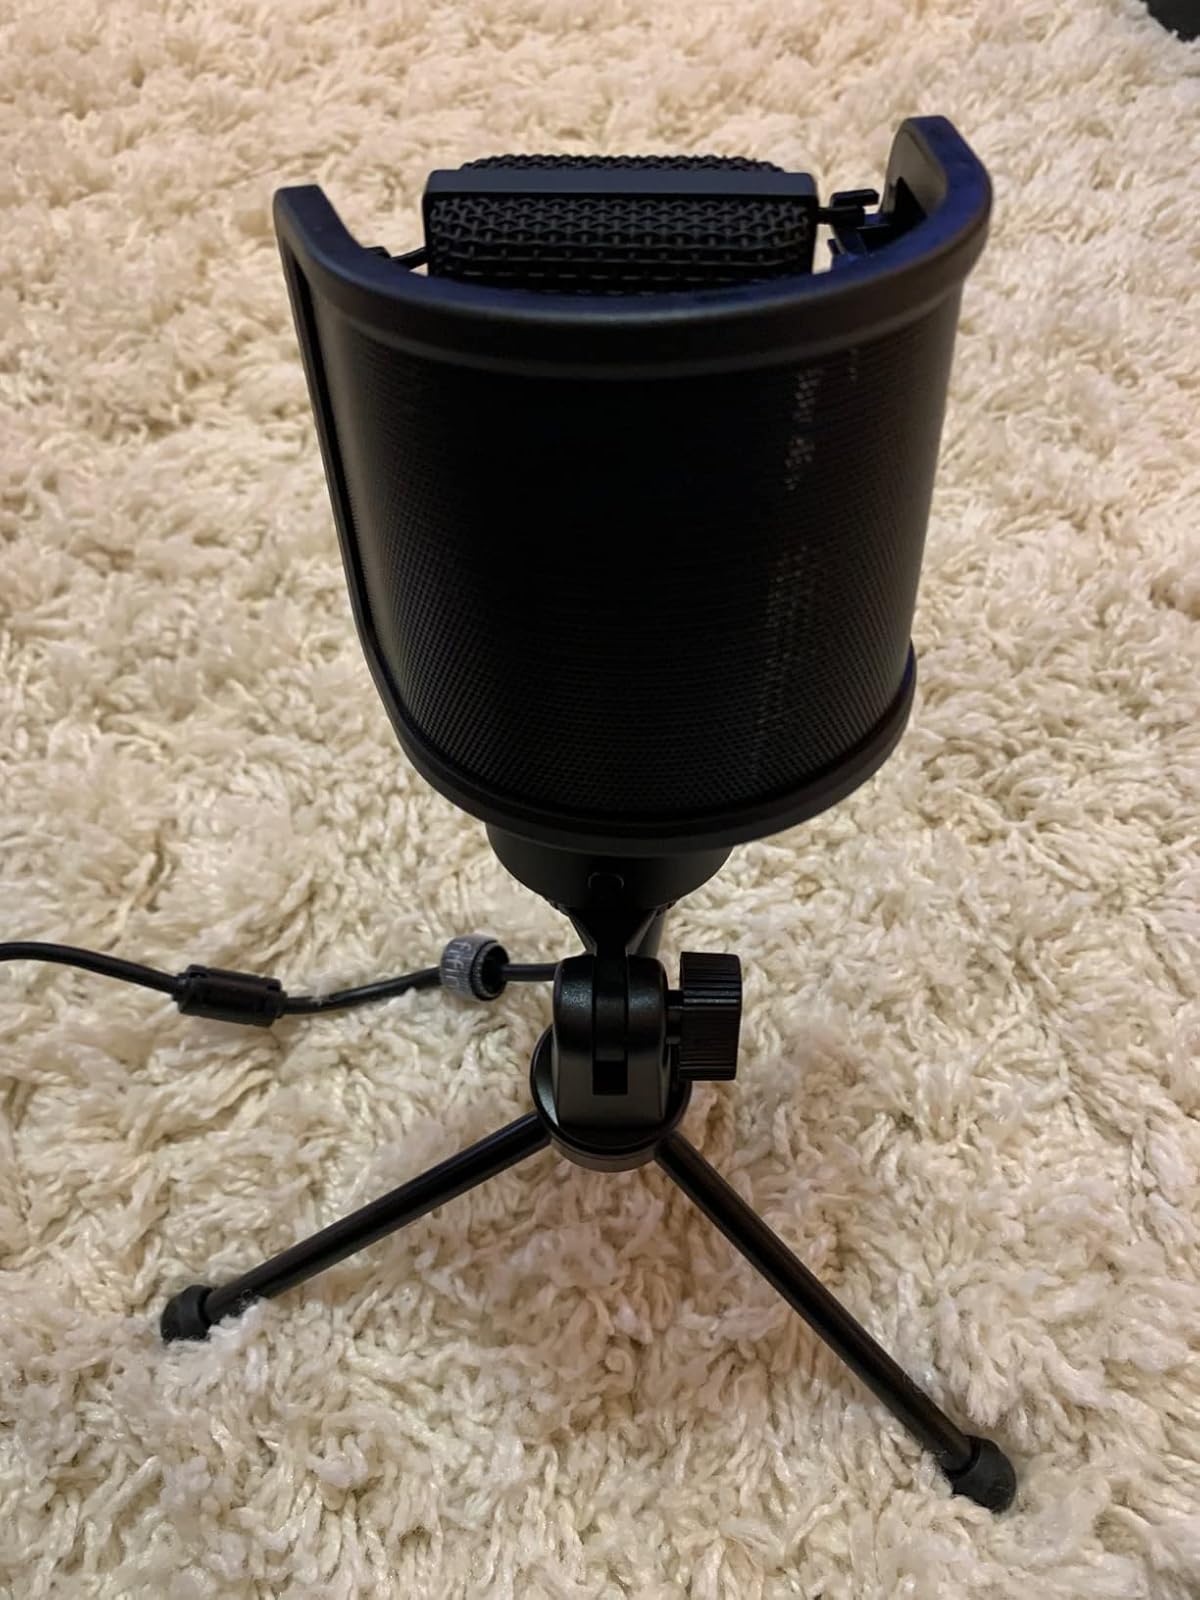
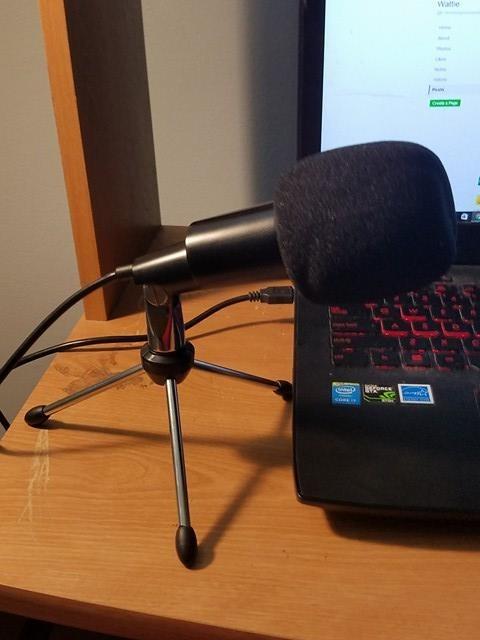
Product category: microphone
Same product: no